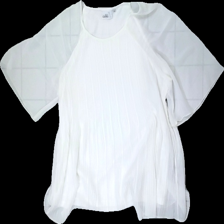
View: front
Type: Blouse
Category: Ladies
Brand: Isolde
Colors: White
Material: 100% poly
Cut: Loose
Size: 40
Stains: Minor
Smell: Minor
Price range: <50
Recommended usage: Recycle